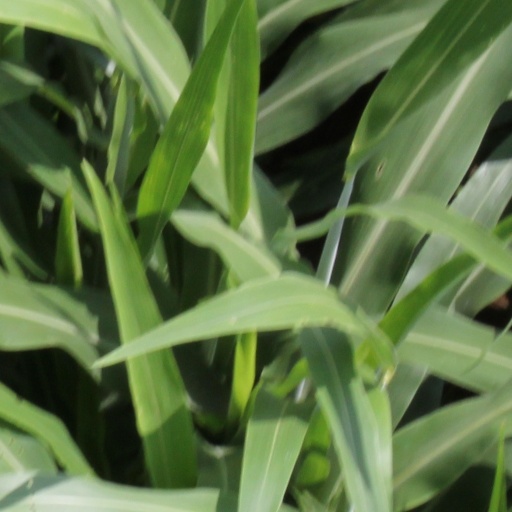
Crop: sorghum